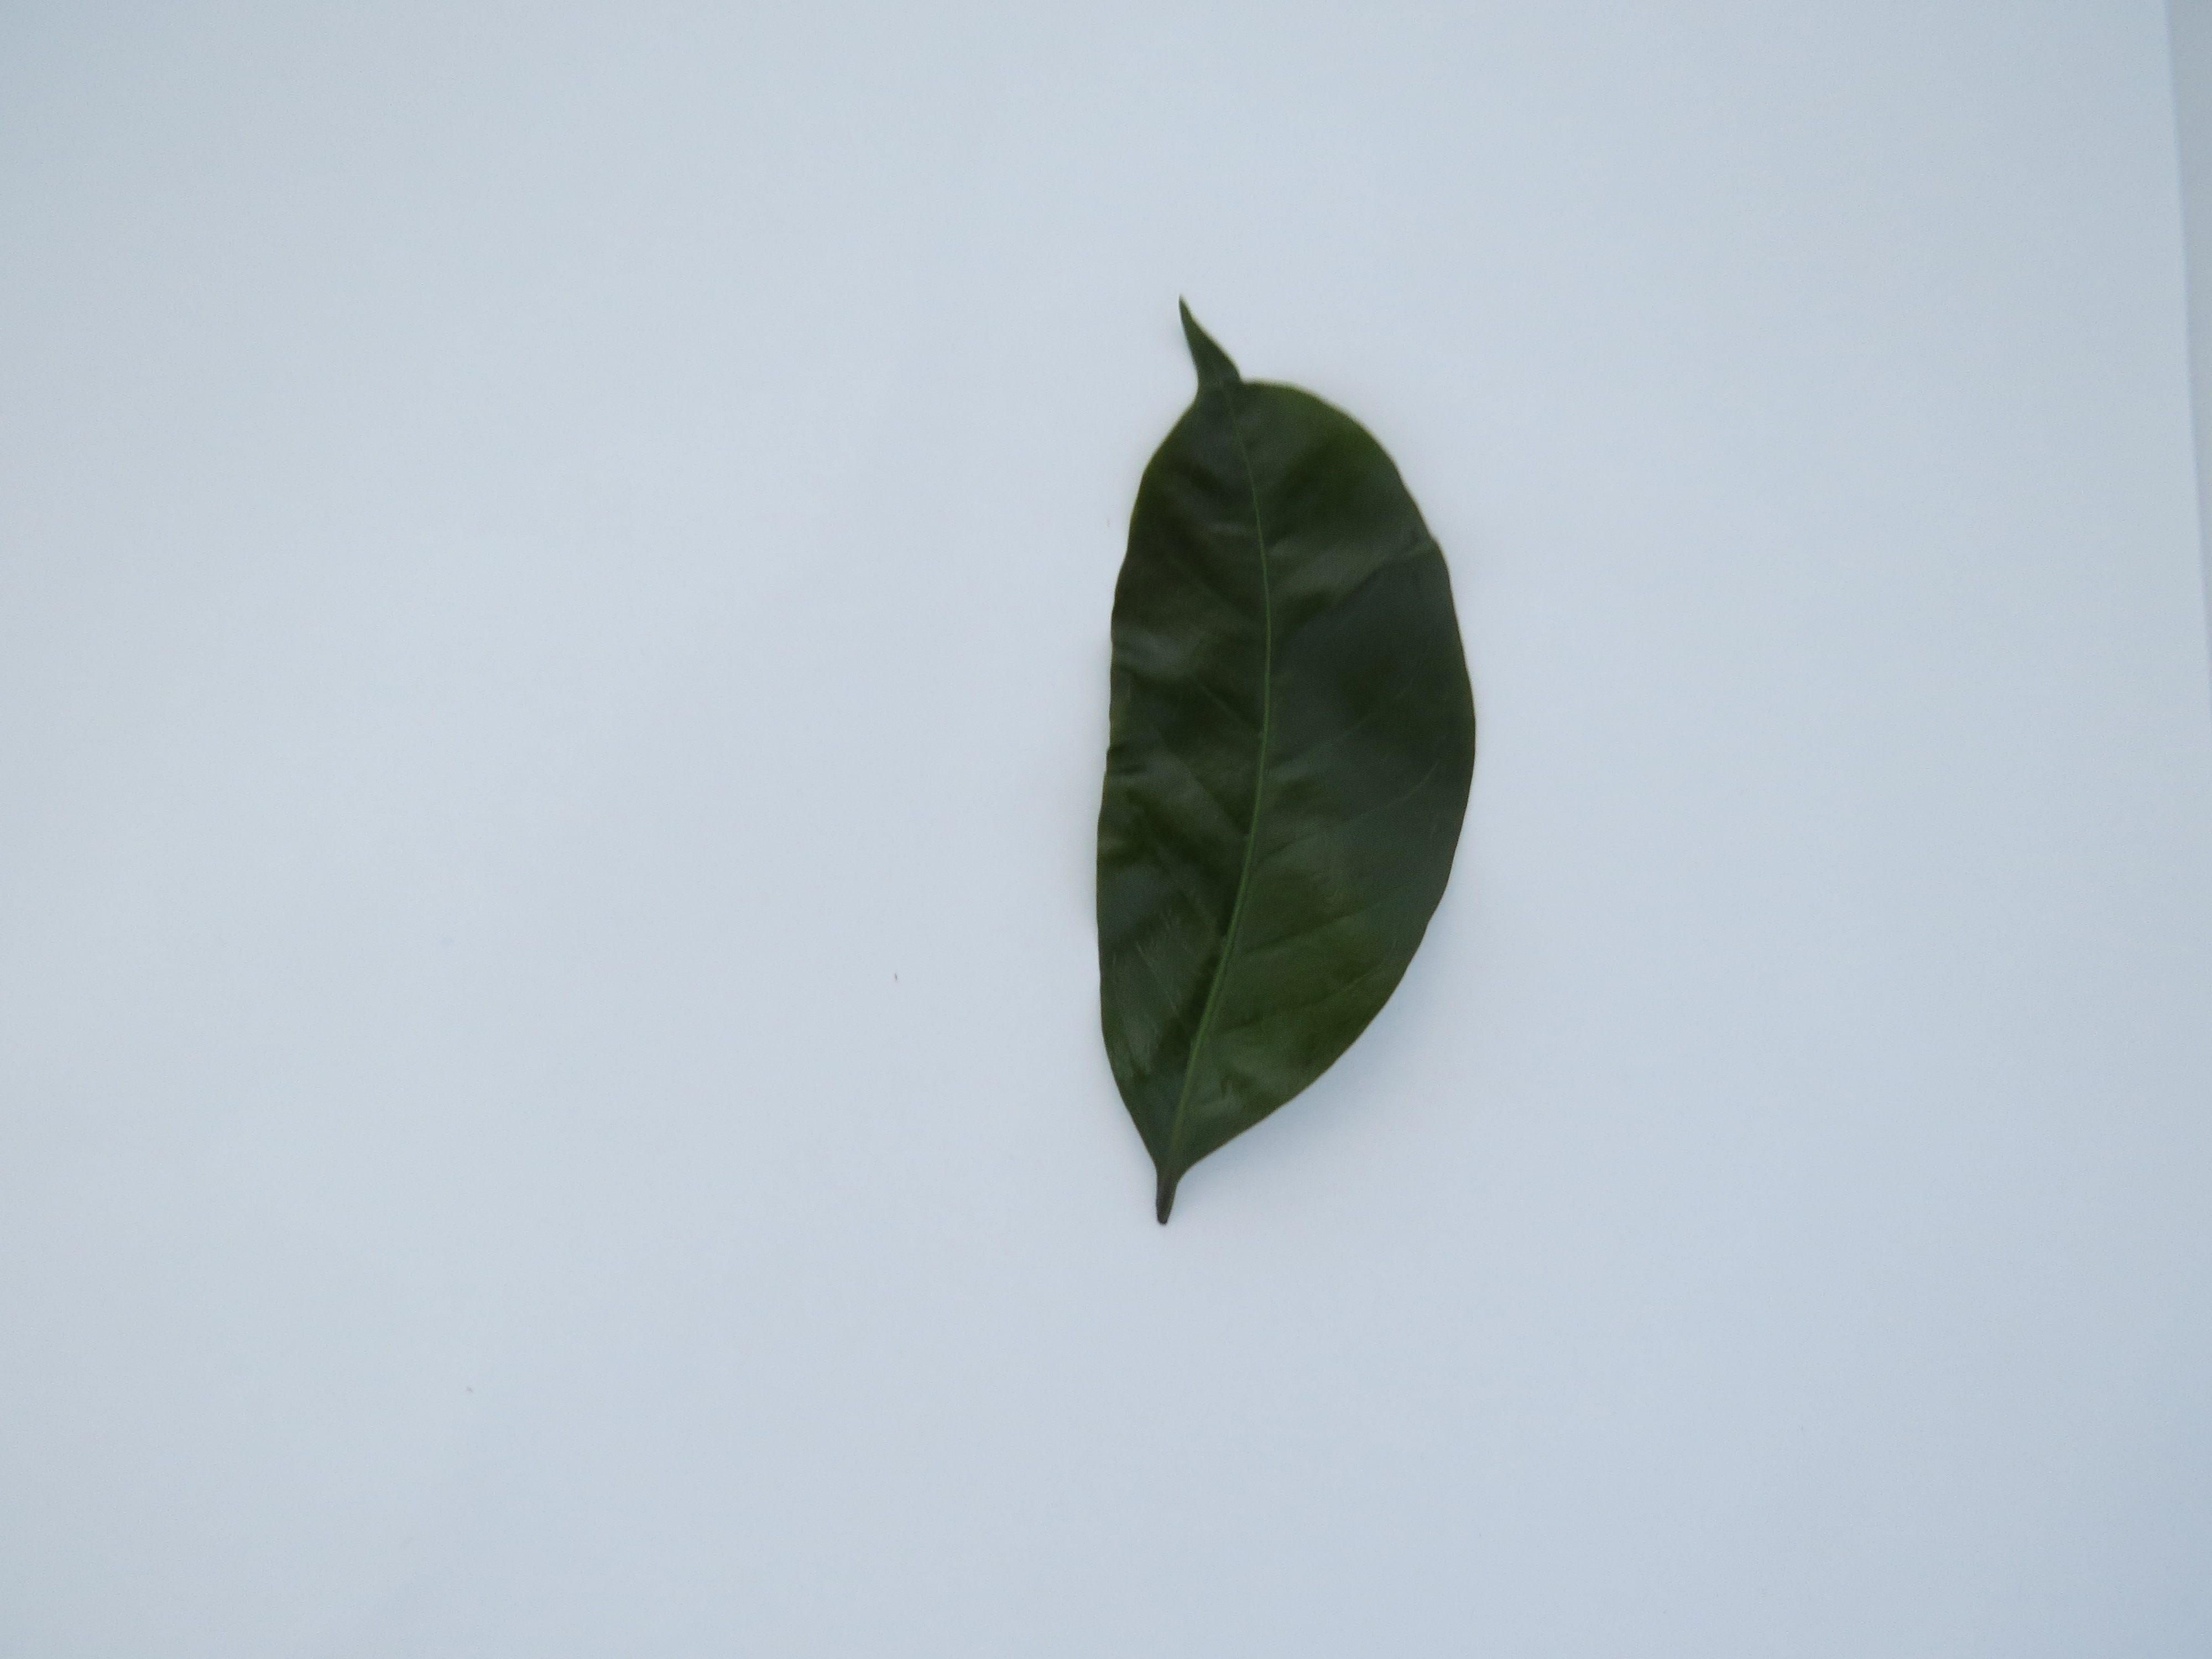
Label: boron-B